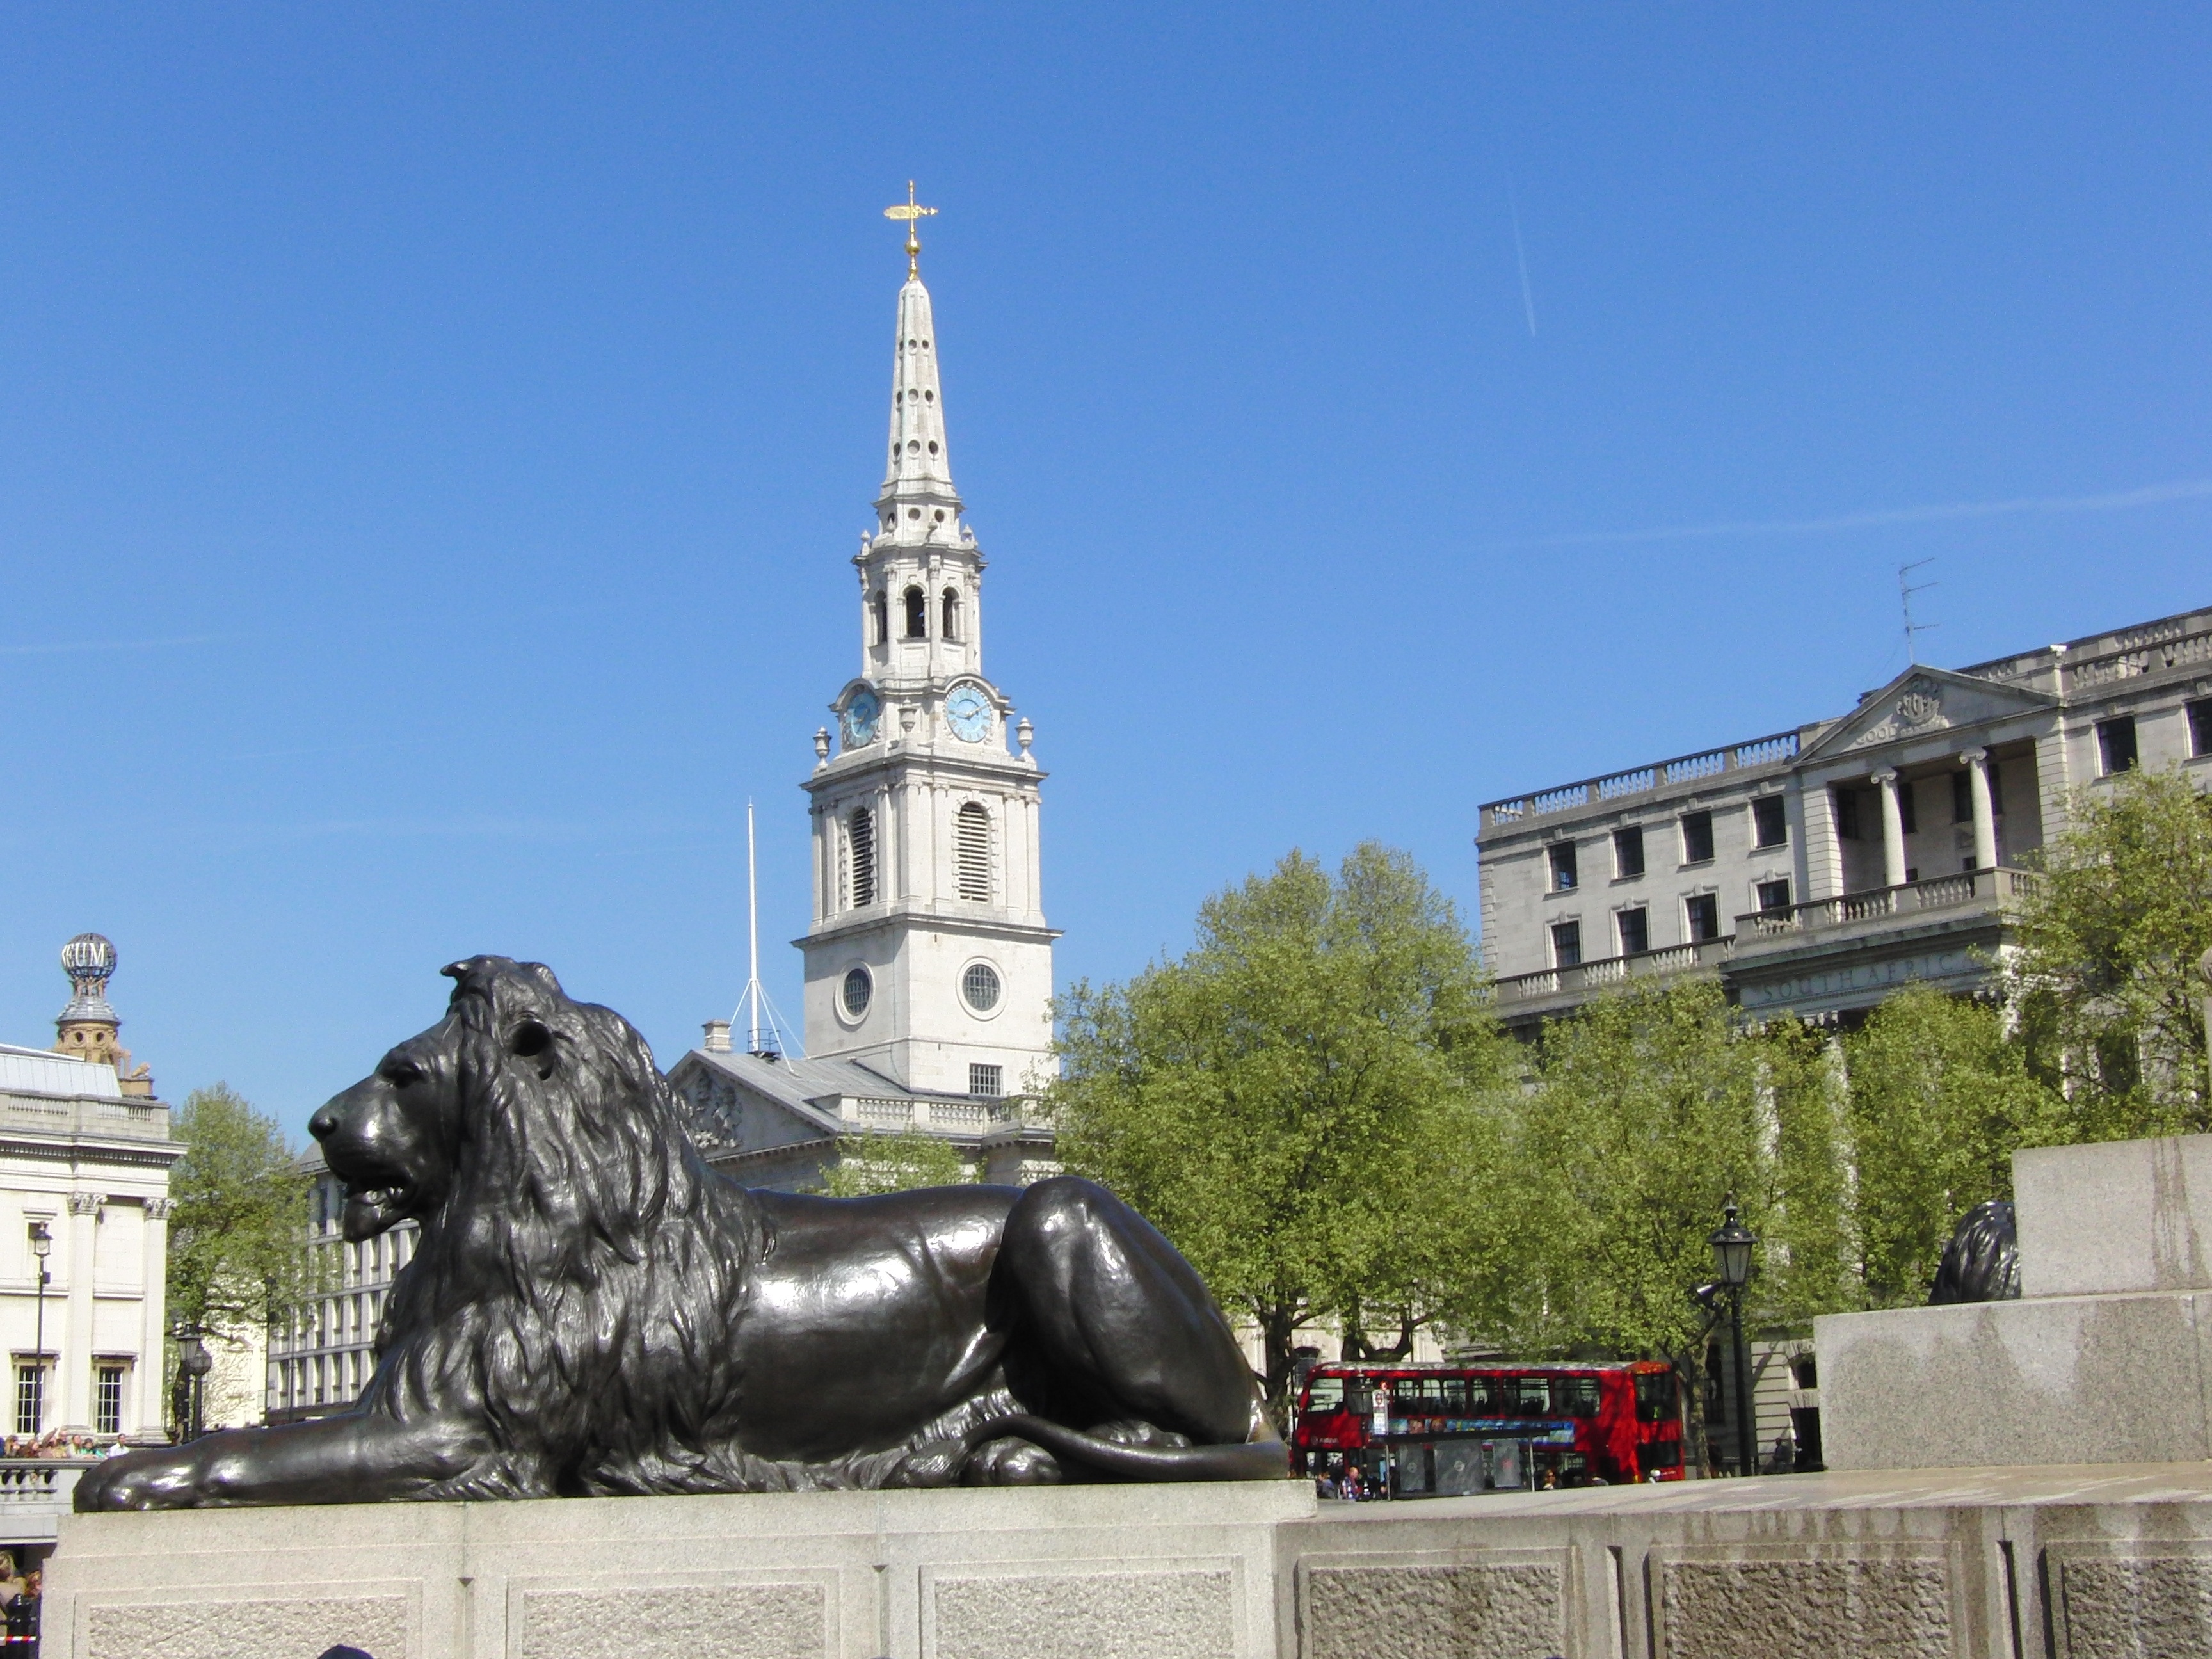
town, monument, statue, plaza, landmark, church, cathedral, tourism, lion, place of worship, london, british, town square, english, kingdom, united kingdom, tours, trafalgar square, king lion